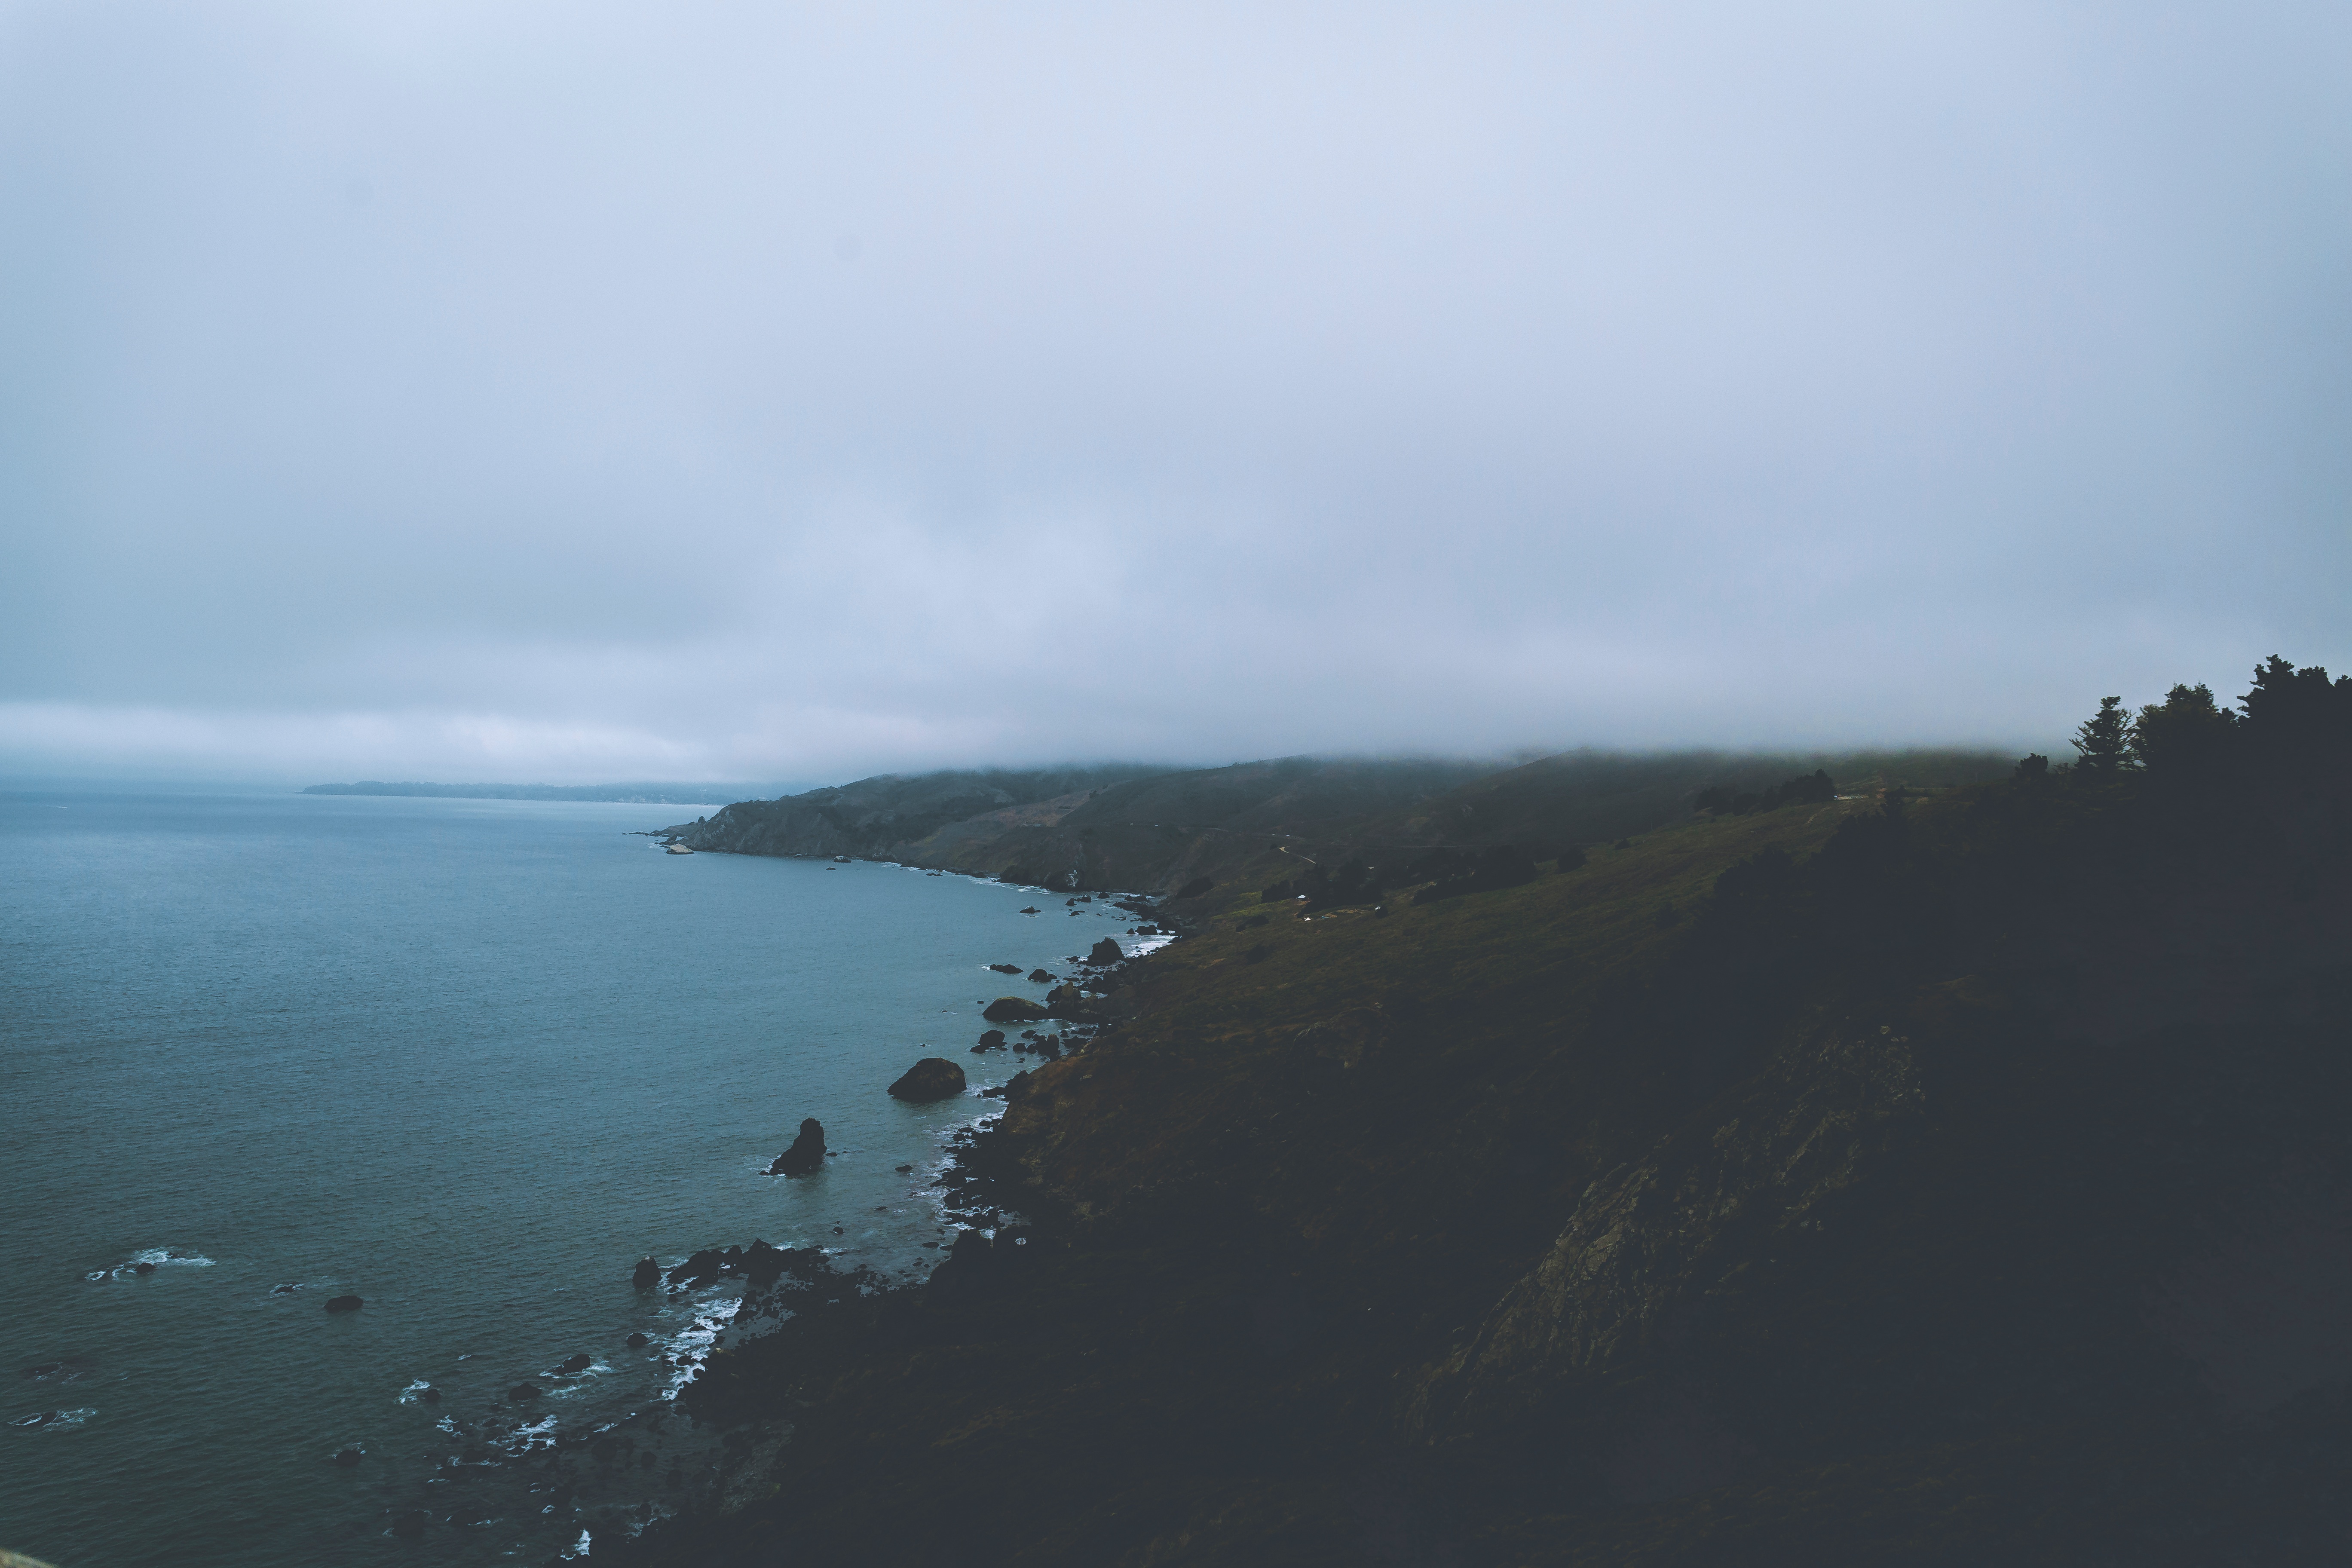
beach, sea, coast, ocean, horizon, mountain, cloud, fog, mist, cloudy, morning, hill, shore, wave, coastline, cliff, weather, bay, terrain, body of water, cape, landform, geographical feature, atmospheric phenomenon, atmosphere of earth